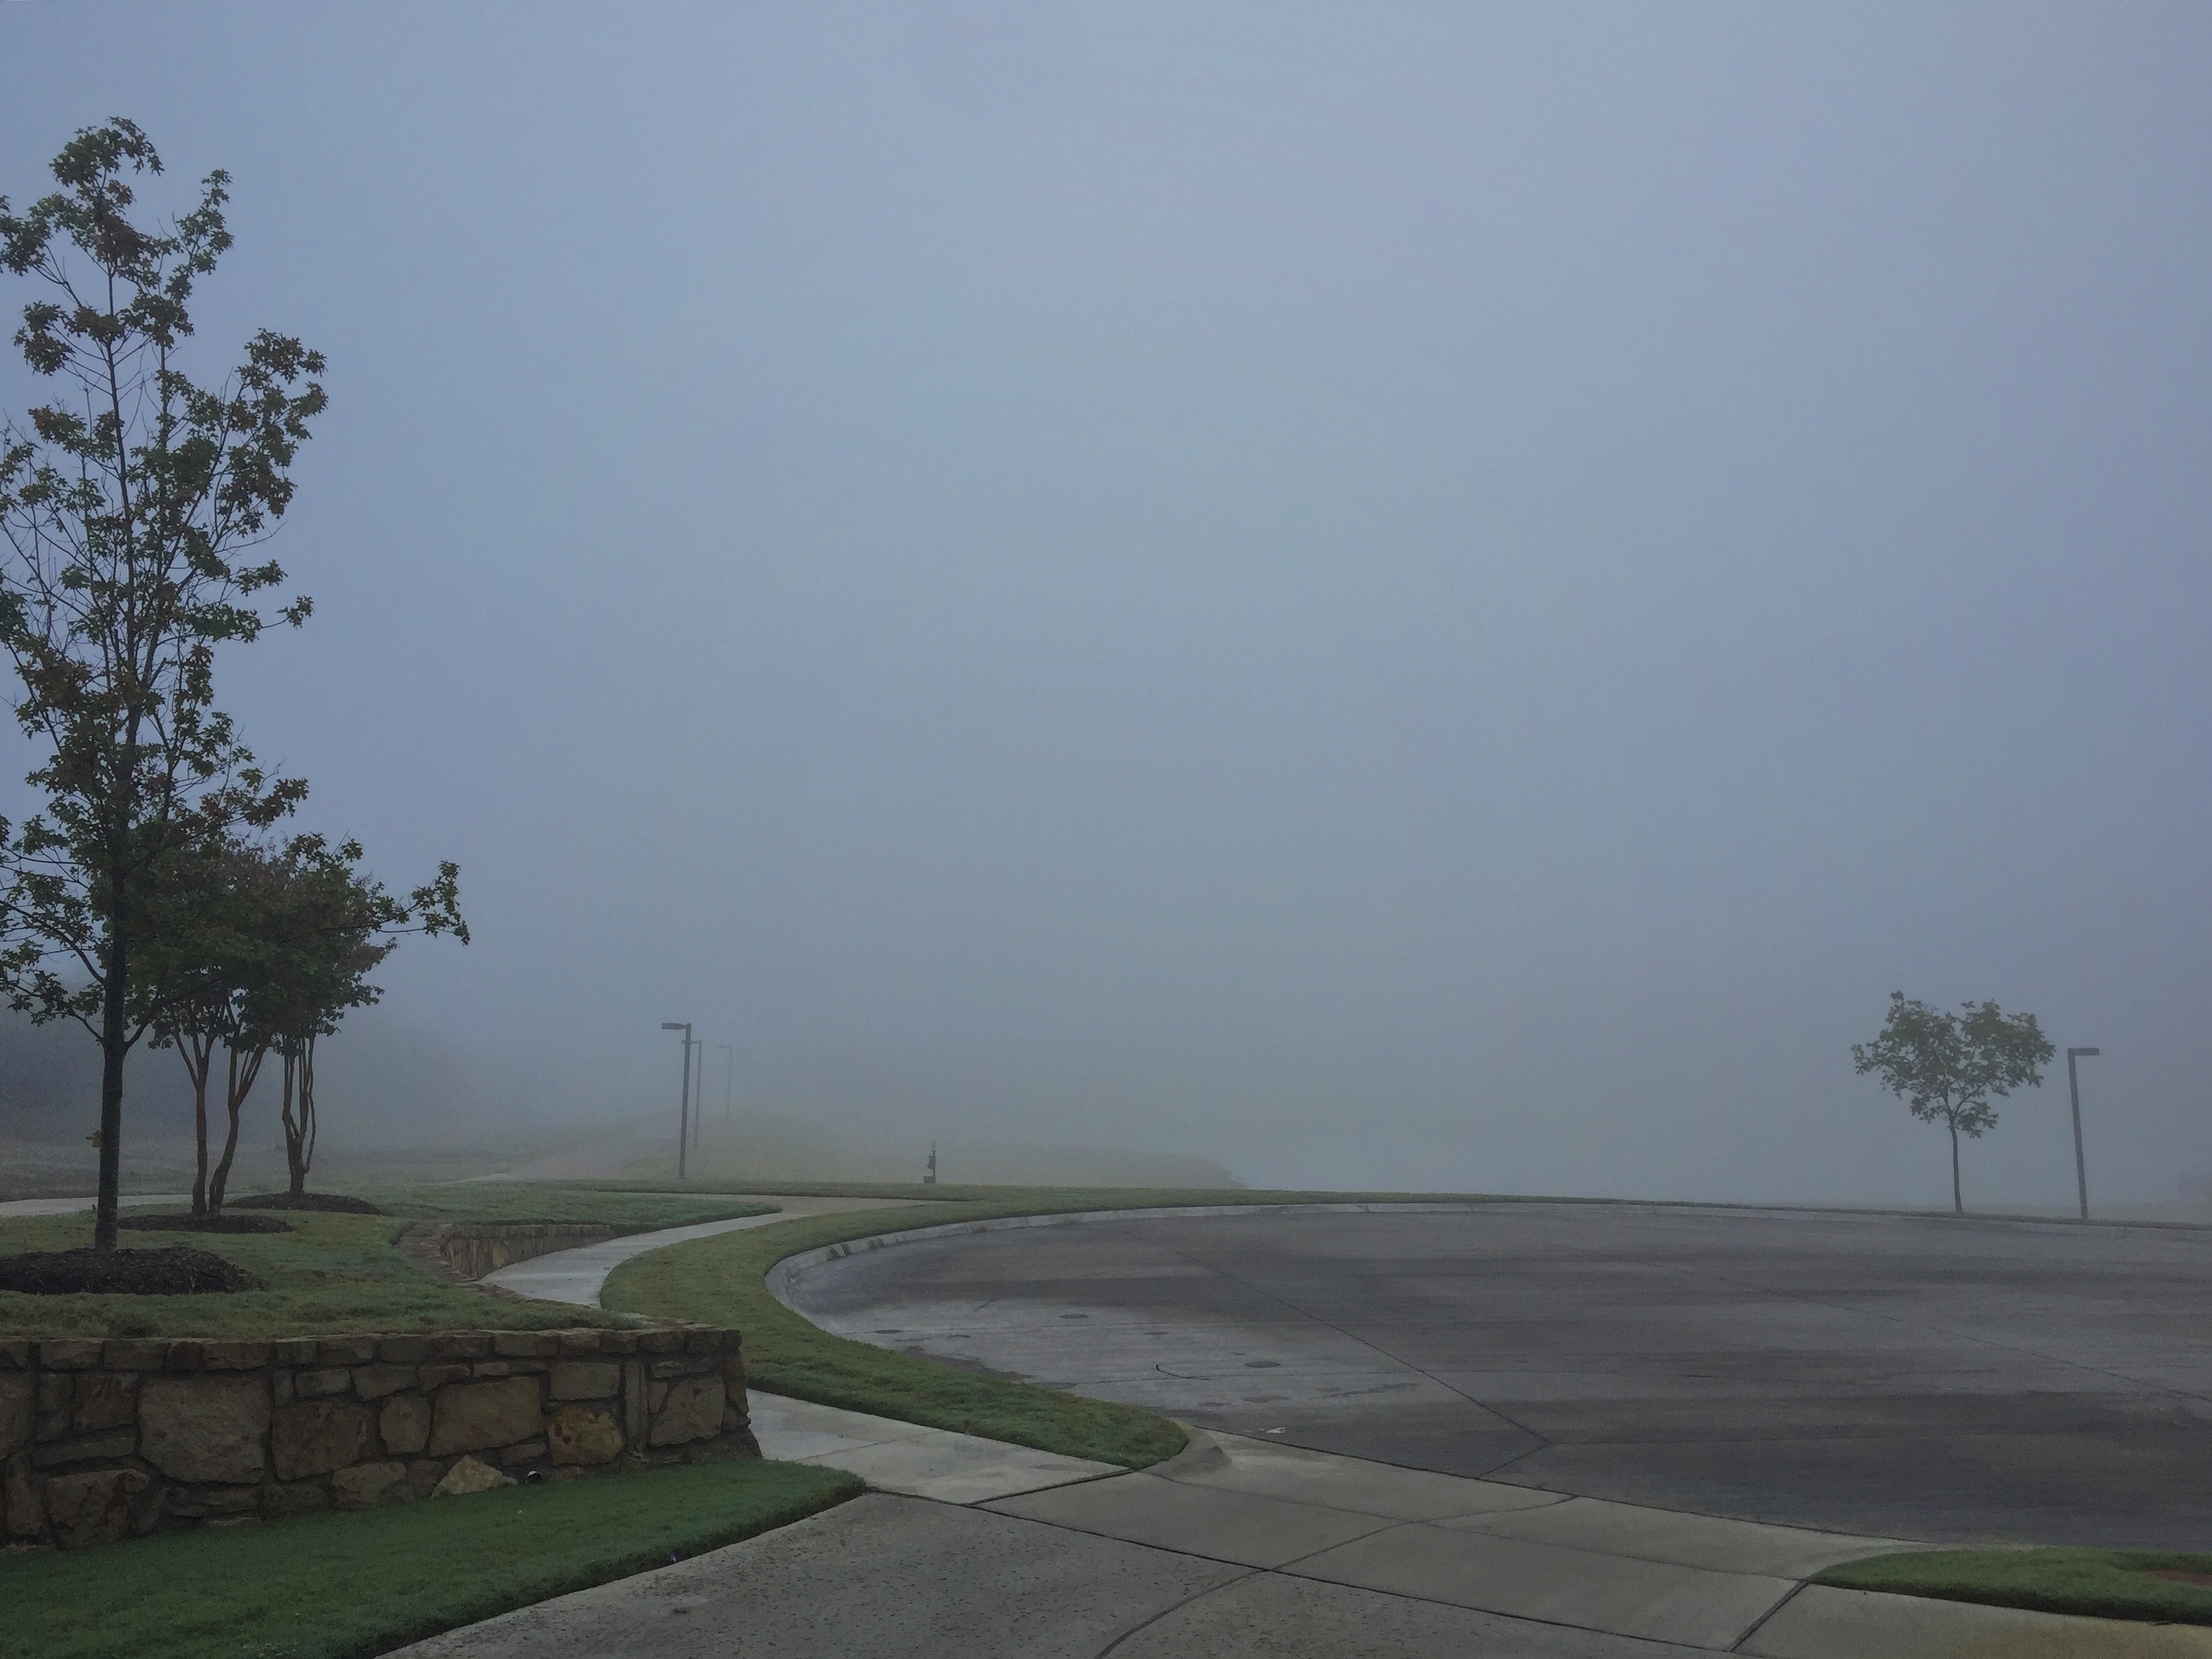
horizon, cloud, fog, road, mist, morning, highway, weather, haze, plain, road trip, residential area, atmospheric phenomenon, atmosphere of earth